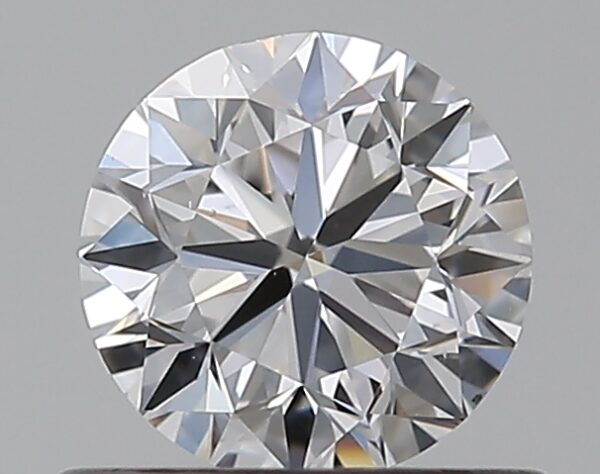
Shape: round
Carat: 0.5
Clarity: VS2
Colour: D
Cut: VG
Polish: EX
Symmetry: VG
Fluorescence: N
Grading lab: GIA
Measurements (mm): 4.94 x 5 x 3.16